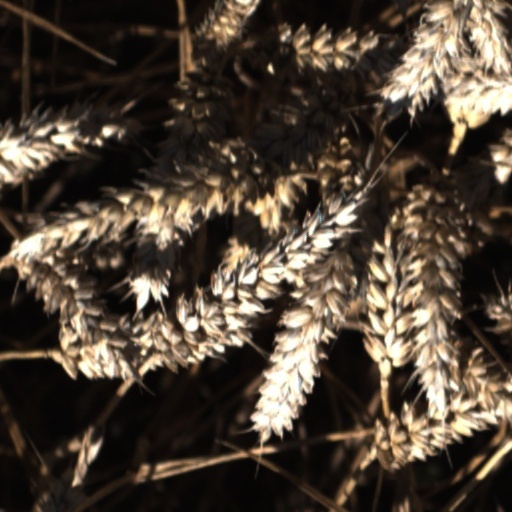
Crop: wheat